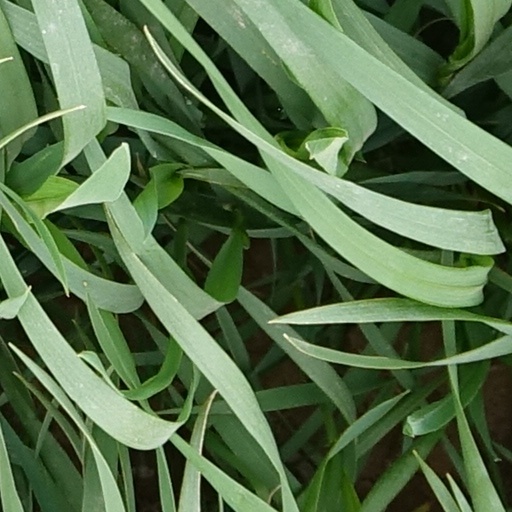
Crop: wheat